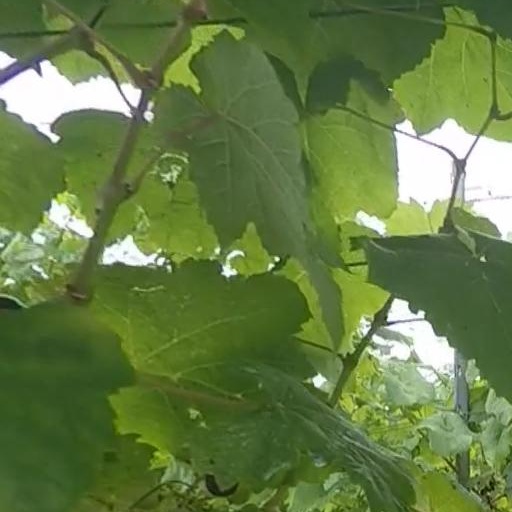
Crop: grape